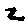
Label: 2